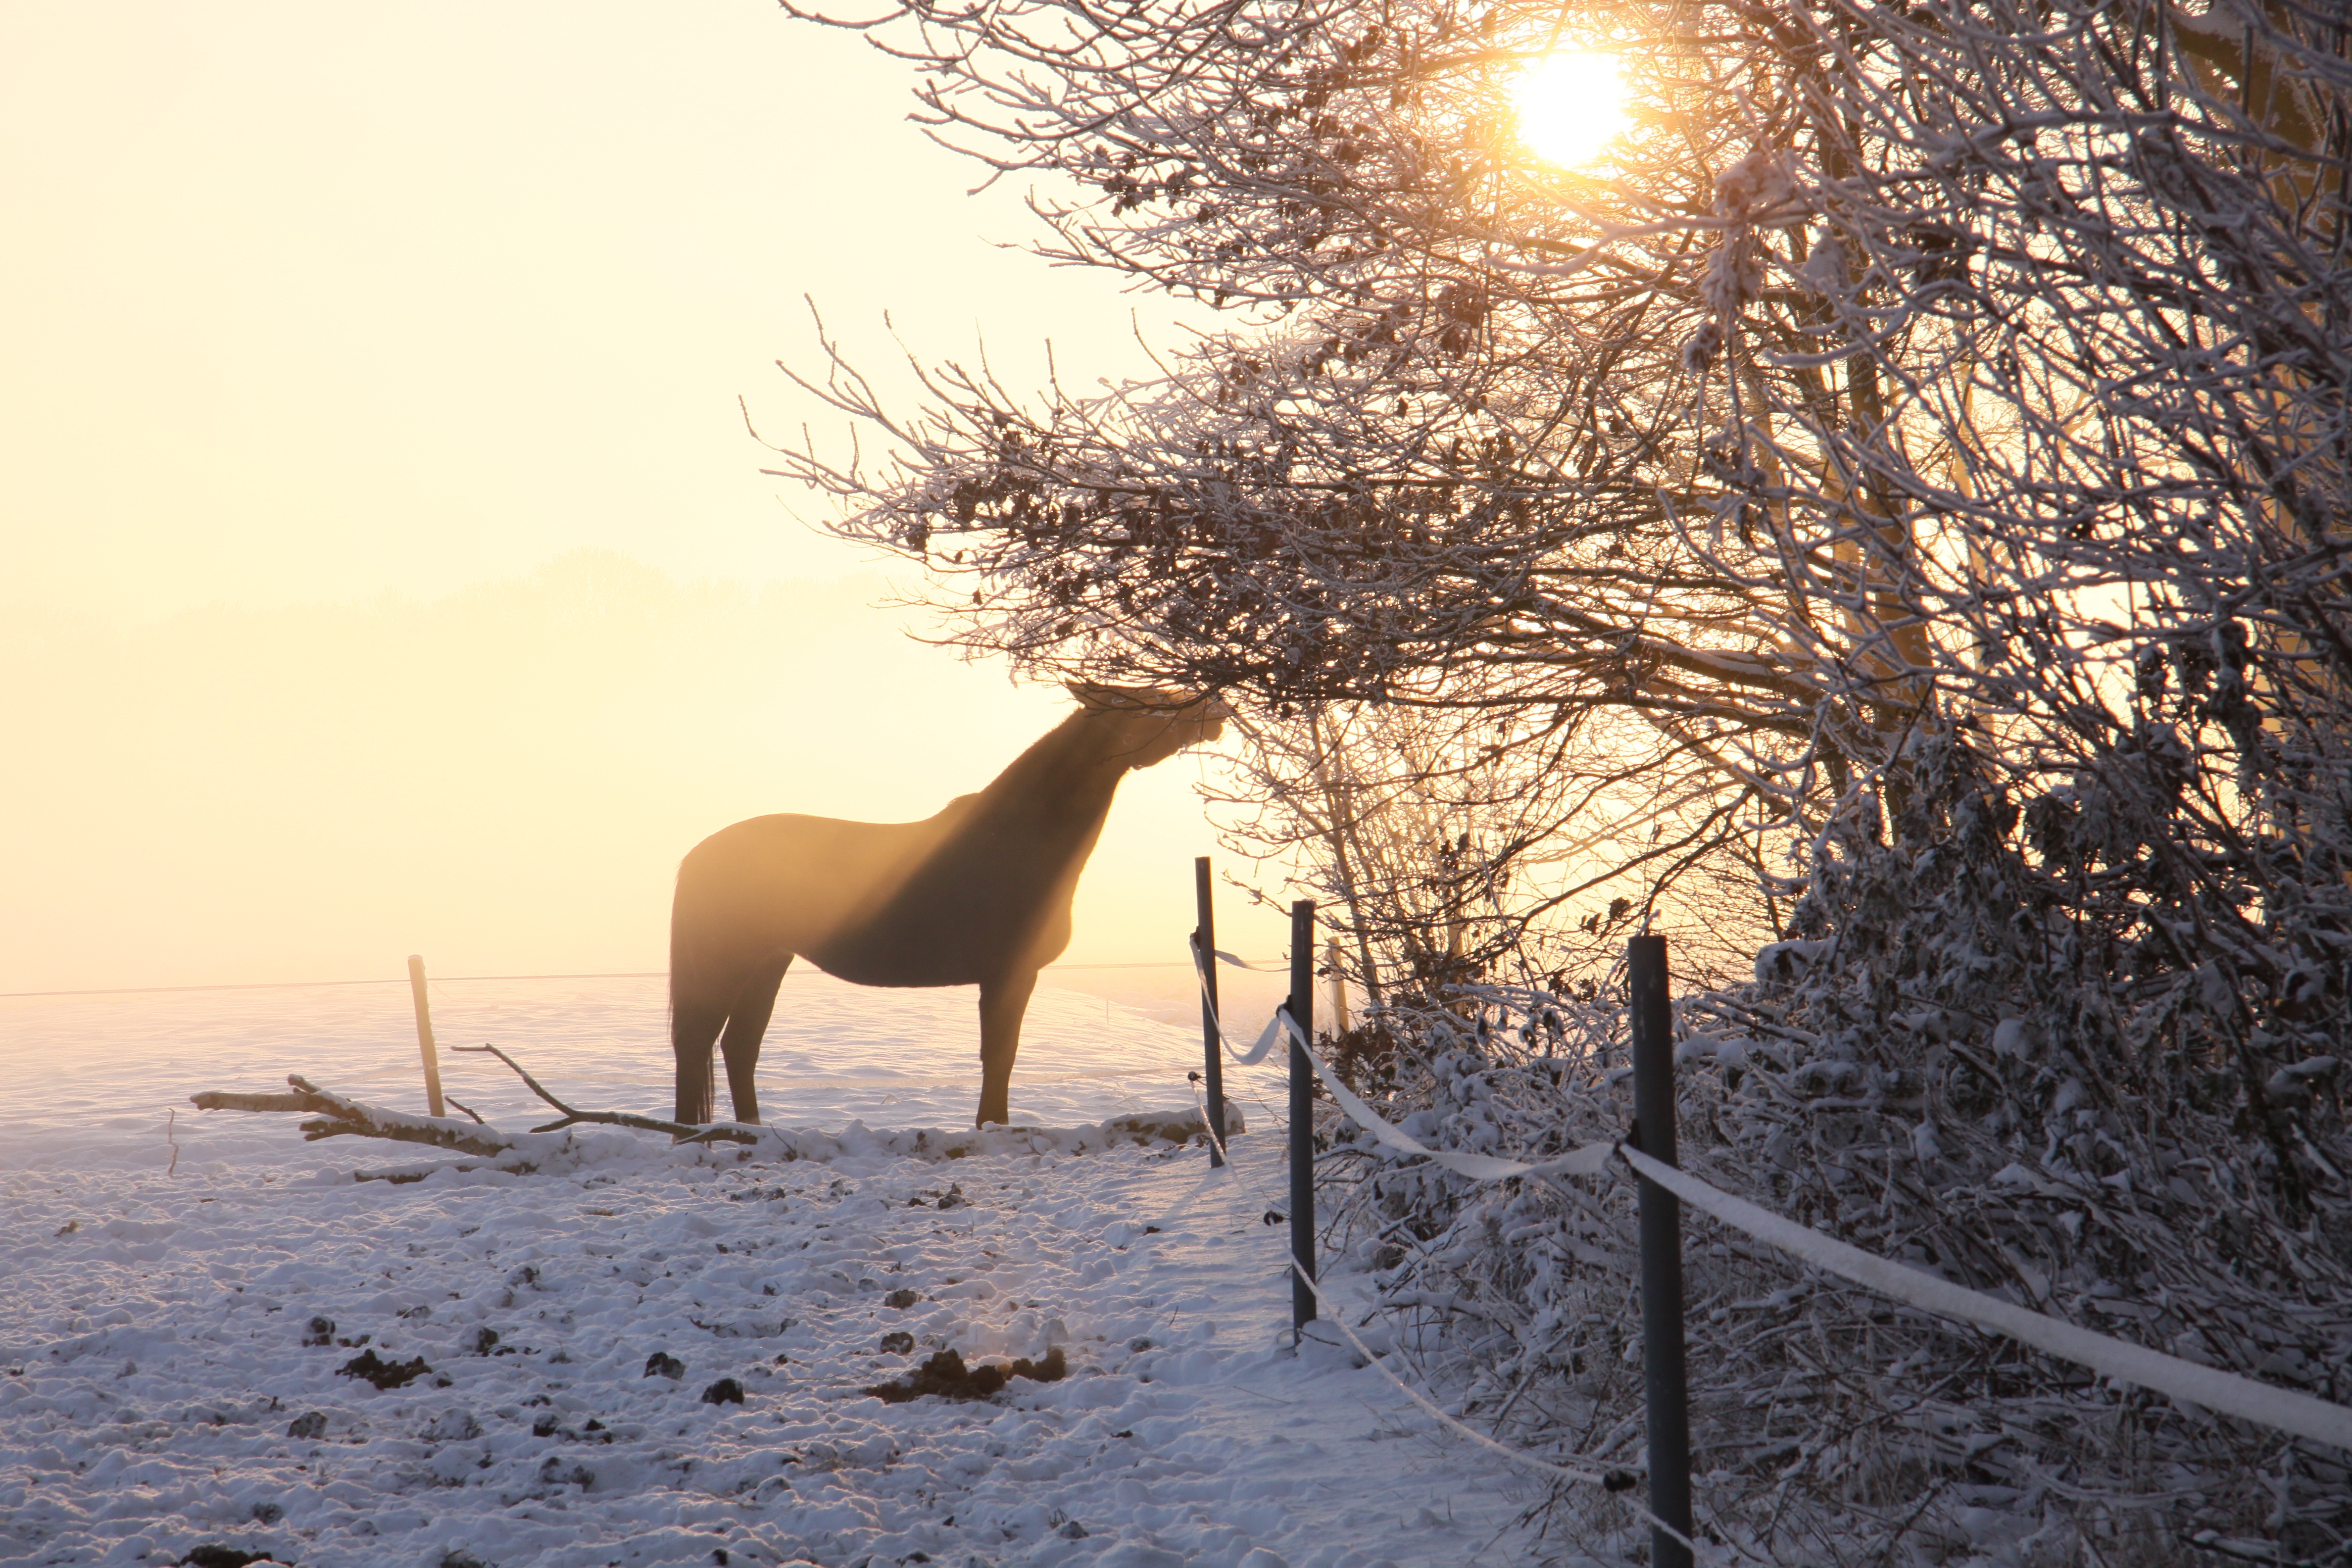
tree, nature, grass, branch, snow, winter, sun, sunset, sunlight, morning, atmosphere, wildlife, evening, pasture, horse, weather, ride, season, trees, coupling, morgenstimmung, pferdeportait, atmospheric phenomenon